Square Deal: The Game of Two Dimensional Poker

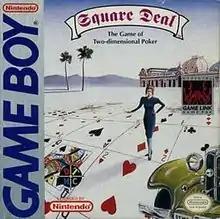
North American cover art

Square Deal: The Game of Two Dimensional Poker (known in Japan as ) is a video game developed by Hect for the Game Boy. The Japanese version serves as the sequel to the Family Computer game "Cadillac". In 1999, "Cadillac" was also released for the PlayStation.